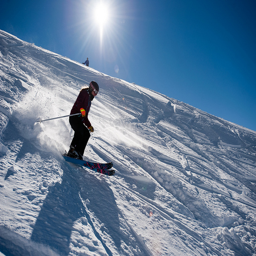
A man riding a snowboard down a snow covered slope.
A person that is snow skiing down a hill.
The sun shines brightly as a skier descends a slope.
Skier aggressively skiing down vigorous slope with clear sky.
The person is skiing down a steep slope on the mountain.